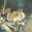
Label: frog